Alpha Fire Company

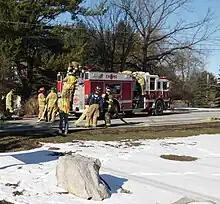
Alpha Fire Company at a house fire

The Alpha Fire Company provides fire and rescue services for the Borough of State College, College Township, Ferguson Township, Patton Township, and Pennsylvania State University.